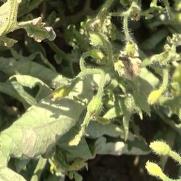
Crop: Tomato
Condition: virosis-d